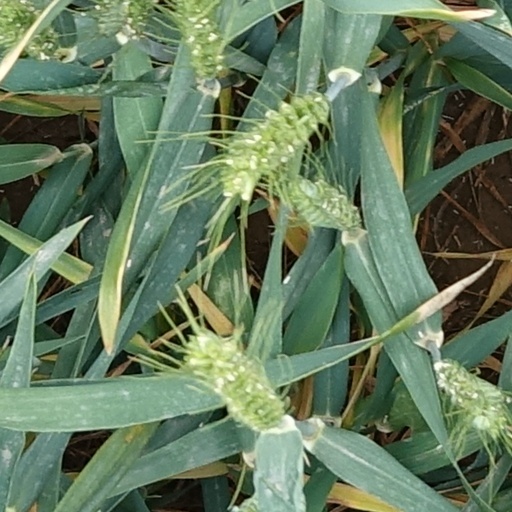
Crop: wheat